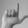
ASL letter: L